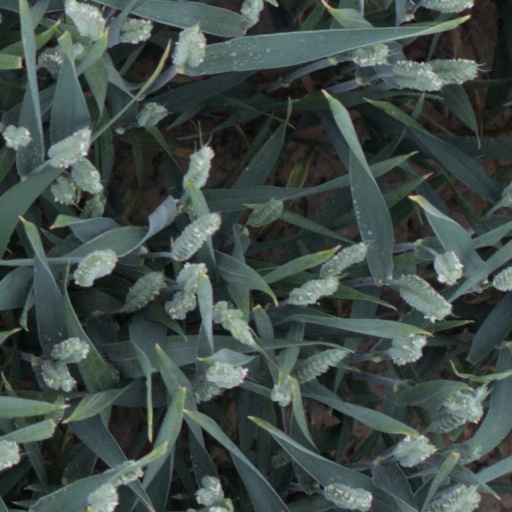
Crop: wheat